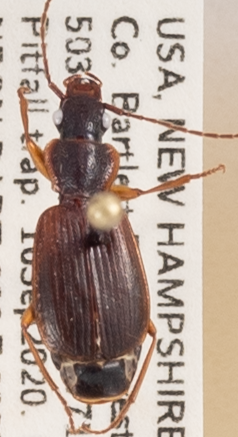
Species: Cymindis cribricollis
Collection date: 2020-09-16
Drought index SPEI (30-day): -2.09
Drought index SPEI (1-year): -0.39
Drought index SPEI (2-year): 0.54